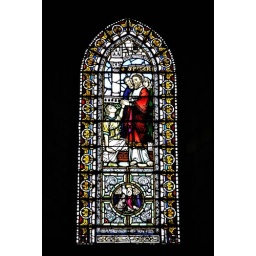
Stained glass window in St Magnus Cathedral, Kirkwall, Orkney.